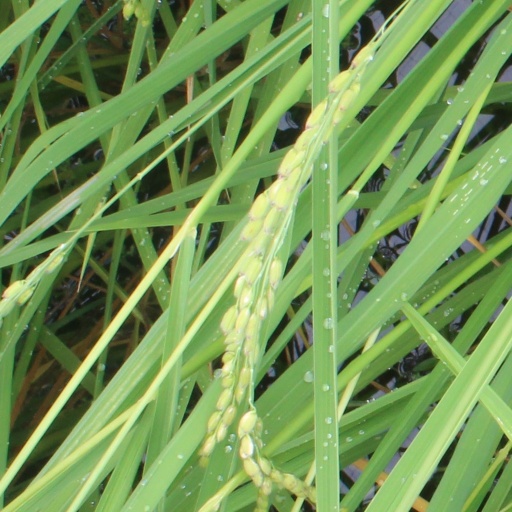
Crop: rice